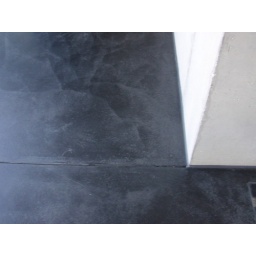
Polished concrete floor in trinkler building